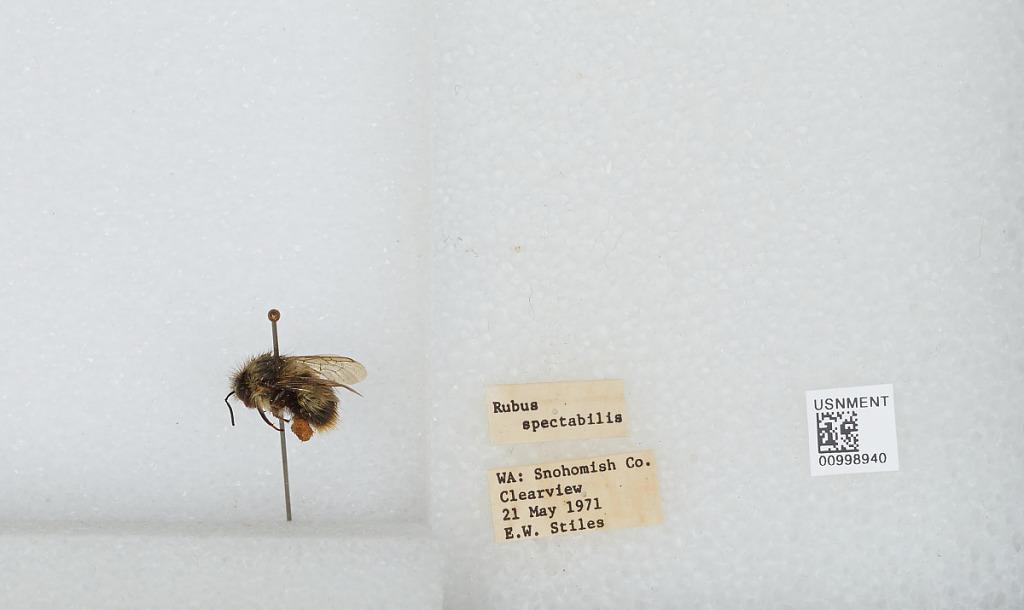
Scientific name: Bombus (Pyrobombus) mixtus Cresson
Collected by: E. Stiles
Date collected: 1971-5-21
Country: United States
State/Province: Washington
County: Snohomish
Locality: Clearview
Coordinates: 47.8292, -122.145